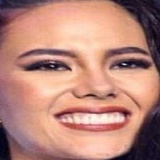
hoa hậu Catriona Gray